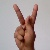
The image shows a hand gesture representing the letter 'K' in Indian Sign Language.